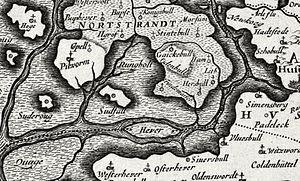
Rungholt était une cité prospère dans le Frise septentrionale, au nord de l'Allemagne. Elle fut submergée par les vagues d'une onde de tempête dans la mer du Nord qui recouvrit toute la région le 16 janvier 1362.